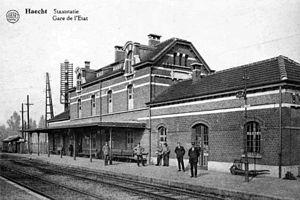
La gare de Haecht et son ancien bâtiment au début des années 1920.
La Gare de Haechtou gare de Haacht est une gare ferroviaire belge de la ligne 53, de Schellebelle à Louvain, située sur le territoire de la commune de Haacht, dans la province du Brabant flamand en région flamande.